Patricia Morison

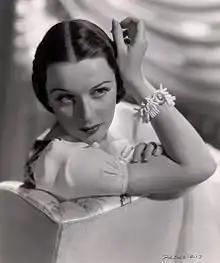
Patricia Morison publicity picture in 1939

Eileen Patricia Augusta Fraser Morison (March 19, 1915 – May 20, 2018) was an American stage, television and film actress of the Golden Age of Hollywood and mezzo-soprano singer. She made her feature film debut in 1939 after several years on the stage, and amongst her most renowned were "The Fallen Sparrow", "Dressed to Kill" opposite Basil Rathbone and the screen adaptation of "The Song of Bernadette". She was lauded as a beauty with large blue eyes and extremely long, dark hair. During this period of her career, she was often cast as the "femme fatale" or "other woman". It was only when she returned to the Broadway stage that she achieved her greatest success as the lead in the original production of Cole Porter's "Kiss Me, Kate" and subsequently in "The King and I".